Syvde Church

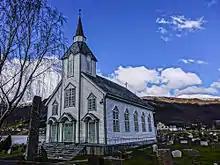
View of the church

Syvde Church is a parish church of the Church of Norway in Vanylven Municipality in Møre og Romsdal county, Norway. It is located in the village of Syvde. It is the church for the Syvde parish which is part of the Søre Sunnmøre prosti (deanery) in the Diocese of Møre. The white, wooden church was built in a long church design in 1837 using plans drawn up by an unknown architect. The church seats about 392 people.